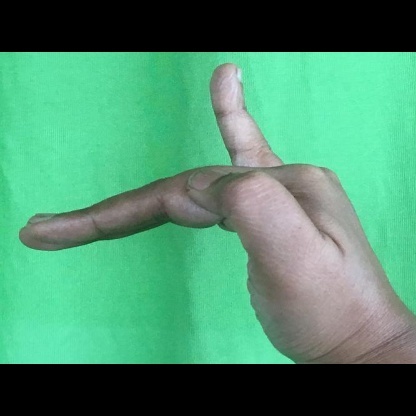
Mudra: Hamsapaksha